Anna Sivkova

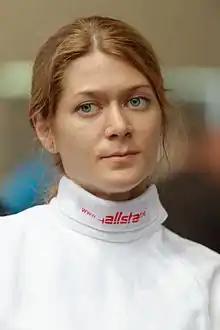
At the 2013 World Fencing Championships

Anna Vitalyevna Sivkova (born 12 April 1982) is a Russian épée fencer, 2004 Olympic team champion., three-time World team champion (2001, 2003, and 2013) and European team champion in 2012.